Heat pipe

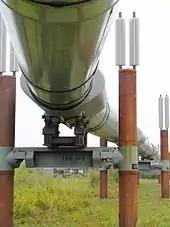
Alaska pipeline support legs cooled by heat pipe thermosyphons to keep permafrost frozen.

Building on permafrost is difficult because heat from the structure can thaw the permafrost. Heat pipes are used in some cases to avoid the risk of destabilization. For example, in the Trans-Alaska Pipeline System residual ground heat remaining in the oil as well as heat produced by friction and turbulence in the moving oil could conduct down the pipe's support legs and melt the permafrost that anchors the supports. This would cause the pipeline to sink and possibly be damaged. To prevent this, each vertical support member is equipped with four thermosyphons.